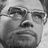
Emotion: neutral